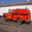
Label: truck